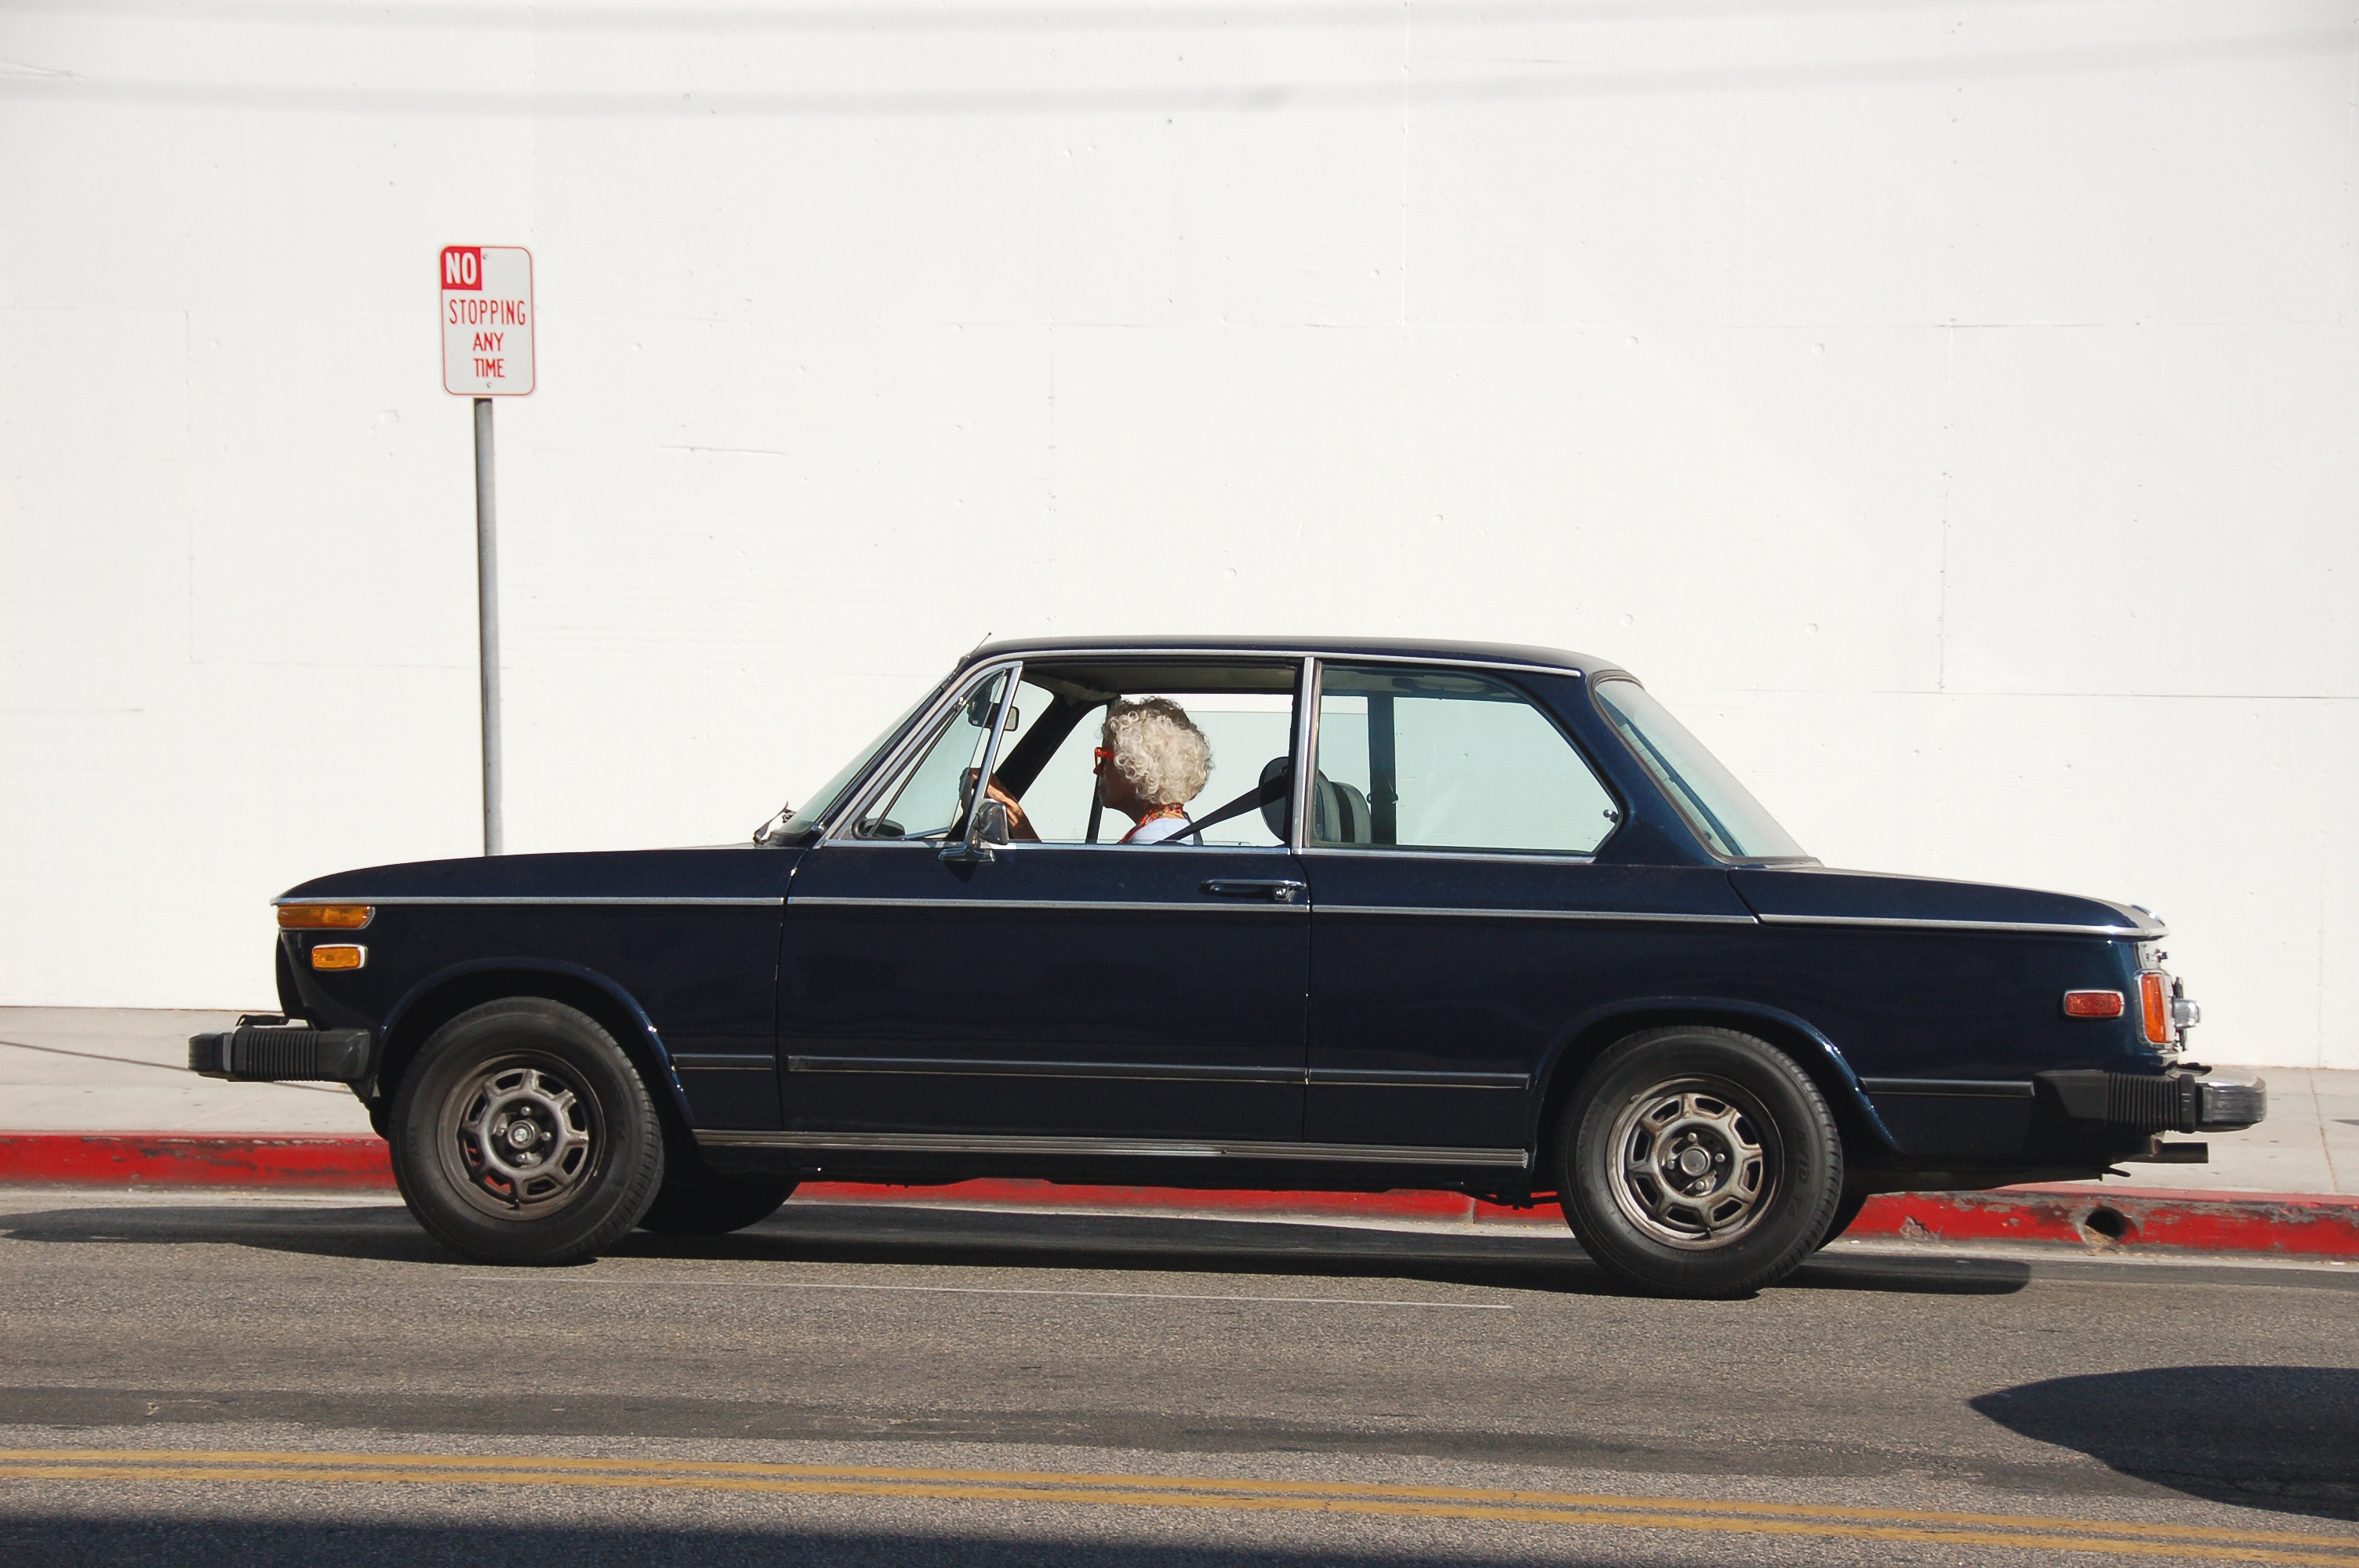
road, car, driving, vehicle, sports car, senior citizen, motor, sedan, bmw, convertible, land vehicle, automobile make, automotive exterior, compact car, luxury vehicle, executive car